Exeter Central railway station

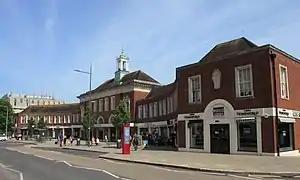
The entrance from Queen Street

Exeter Central railway station is the most central of the stations in the city of Exeter, Devon, United Kingdom. It is down the line from . The station is smaller than on the west side of the city. Great Western Railway manages the station and operates most services, with South Western Railway providing the rest. With 2.783 million entries and exits from 2023-2024, it has overtaken Exeter St Davids as the busiest station in Devon.